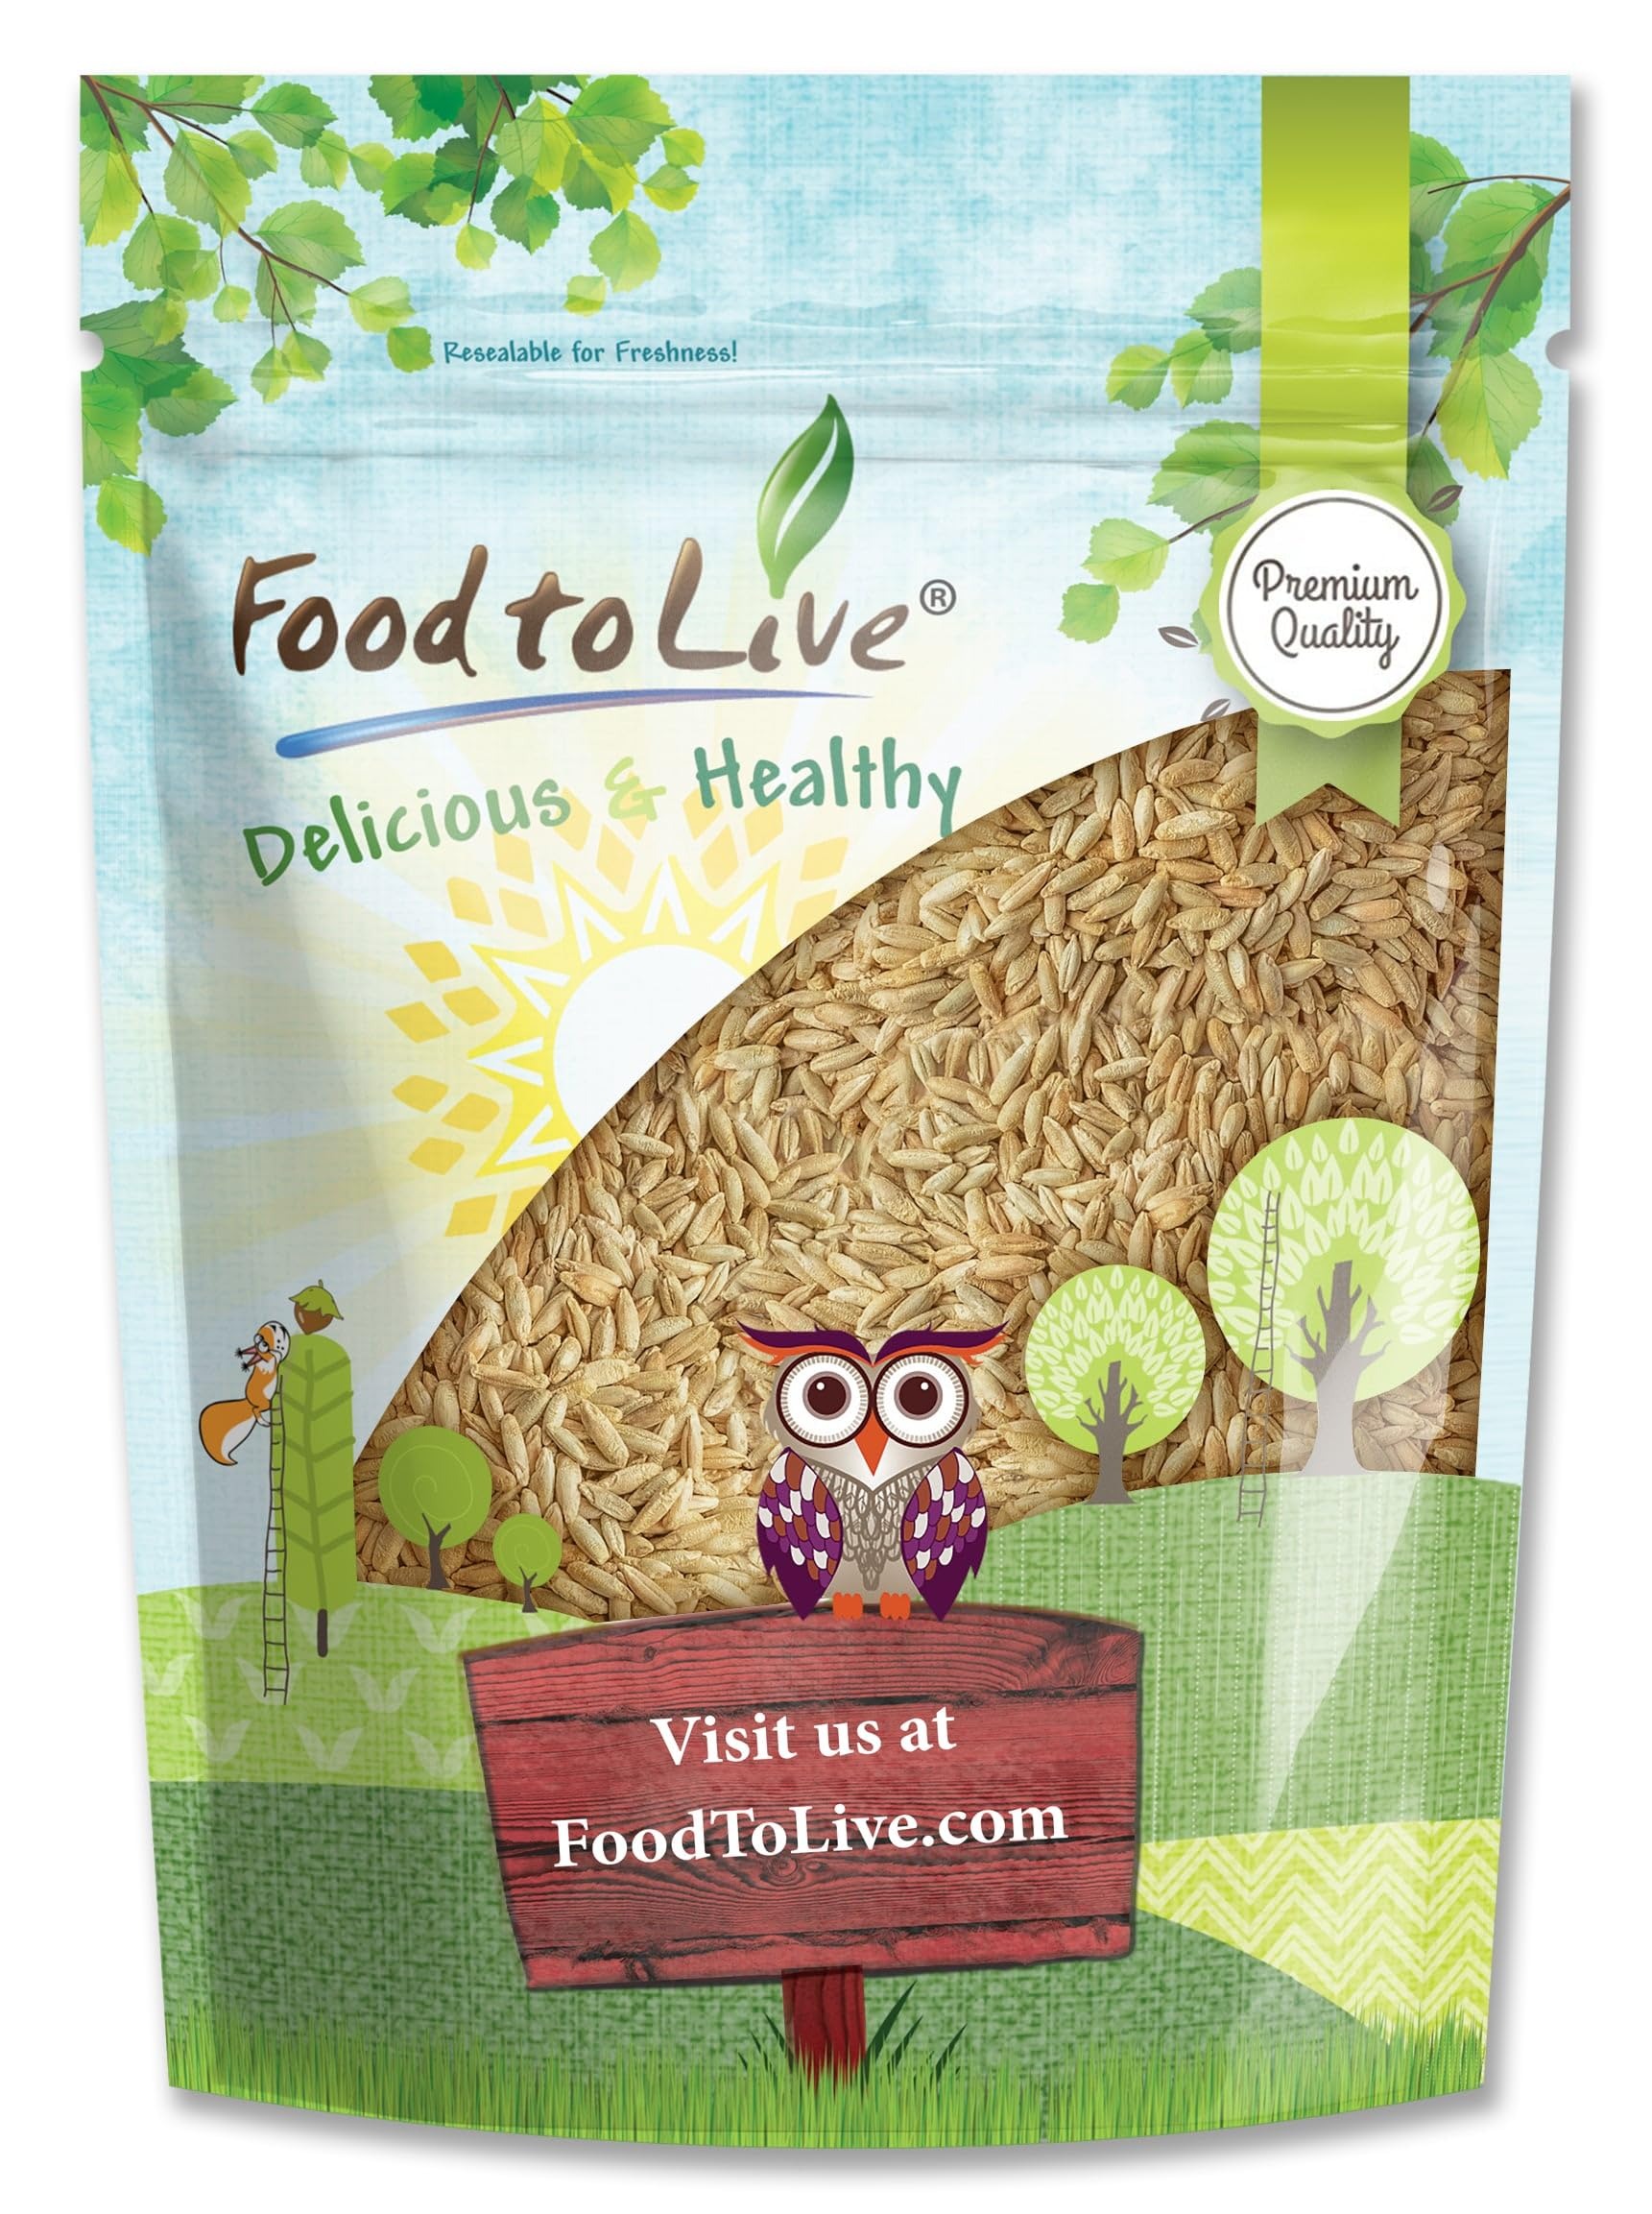
Item Name: Food to Live Rye Berries, 1.5 Pounds – Whole Grain Powerhouse for Bread, Sourdough, Porridge, and Granola. Rich in Fiber and Nutrients. Raw, Unprocessed, Vegan, Kosher, Seeds in Bulk
Bullet Point 1: ✔️ PREMIUM QUALITY, KOSHER & VEGAN: Hulled Rye Berries by Food to Live are of Premium Quality, 100% Raw, Kosher, Vegan, free of cholesterol and trans-fat.
Bullet Point 2: ✔️ WHOLE GRAIN, MINIMALLY PROCESSED: Hulled Rye Berries have had only their hard outer shell removed, meaning they remain whole grain containing all the grain’s parts: bran, germ, and endosperm.
Bullet Point 3: ✔️ HIGHLY NUTRITIOUS, RICH IN FIBER: Whole-grain Rye is a powerhouse of plant protein, dietary fiber, complex carbs, potent antioxidants, Vitamin E, B-group Vitamins, and essential minerals like Iron, Magnesium, Phosphorus, Zinc, Potassium, and Niacin.
Bullet Point 4: ✔️ VERSATILE USES, OATMEAL SUBSTITUTE: Rye Berries are extremely versatile and can be a great oatmeal substitute. Besides, serve them as a side dish with stews, veggies, and tofu, or add cooled grain to salads, smoothies, and soups.
Bullet Point 5: ✔️ MAKE RYE BREAD AND OTHER PASTRIES: Mill Rye Berries into flour or use them whole to make nutritious Rye Berries bread, crusts, pancakes or waffles, bagels, and crackers.
Product Description: Rye Berries are a kind of wheat that’s widely used in various cuisines. Hulled Rye Berries by Food to Live do not contain the outer shell but have all other parts of the grain: bran, germ, and endosperm intact, which makes them Whole-grain. Are Rye Berries the same as Rye Grain? Yes, these names are used interchangeably. Our Hulled Rye is of Premium Quality, Kosher, 100% Raw, Vegan, and available in bulk. Are Rye Berries good for you? Now let’s look into what are Rye Berries so valued for. Well, first, cooked Rye Berries nutrition profile is packed with essential macronutrients: complex carbohydrates, dietary fiber, and plant protein. Second, the benefits of Rye Berries Hulled are linked to their high content of lignans and phenolic compounds which act as potent antioxidants. Furthermore, Rye is loaded with Vitamin E, B-group Vitamins, and various minerals such as Magnesium, Iron, Phosphorus, Niacin, Potassium, and Zinc. At the same time, this grain is pretty low in fat and has a moderate calorie count. What do you do with Rye Berries? Hulled Rye Berries have a pleasant sweet and nutty flavor and a hearty, chewy bite. There are probably endless ideas on how to eat Rye Berries. They make a wonderful substitute for breakfast oatmeal and go well with various toppings: fruits, nuts, honey, or maple syrup. Besides, Hulled Rye Berries can be served as a side dish, similar to rice: with meats, tofu, stews, and veggies. Apart from that, cooled rye is a great addition to salads, soups, smoothies, and protein shakes. Rye Berry-Stuffed Peppers, Rye Berry and Lentil Casserole, and Rye Berry and Chickpea Salad can become your new favorite dinner recipes! Another popular recipe that features this grain is Blueberry Rye Bread. Rye Bread is a delicious and more nutritious alternative to usual white bread. Considering such versatility of this grain, it’s a good idea to get Food to Live’s budget-friendly bulk Rye Berries bag.
Value: 24.0
Unit: Ounce

Price: 15.34